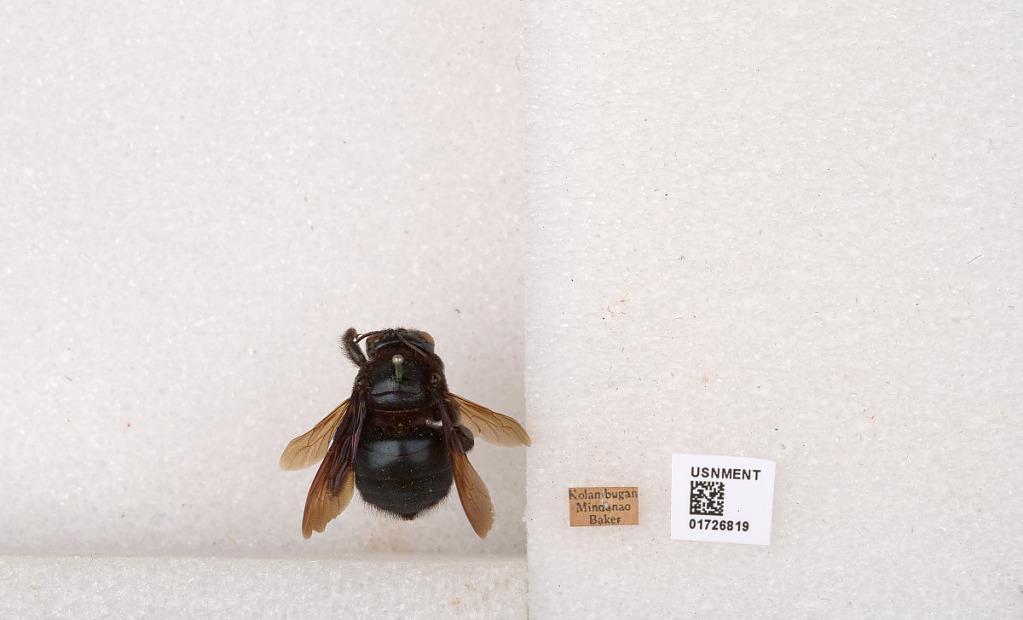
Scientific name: Xylocopa (Zonohirsuta) fuliginata Pérez
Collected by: Baker
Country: Philippines
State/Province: Northern Mindanao
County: Lanao del Norte
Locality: Kolambugan